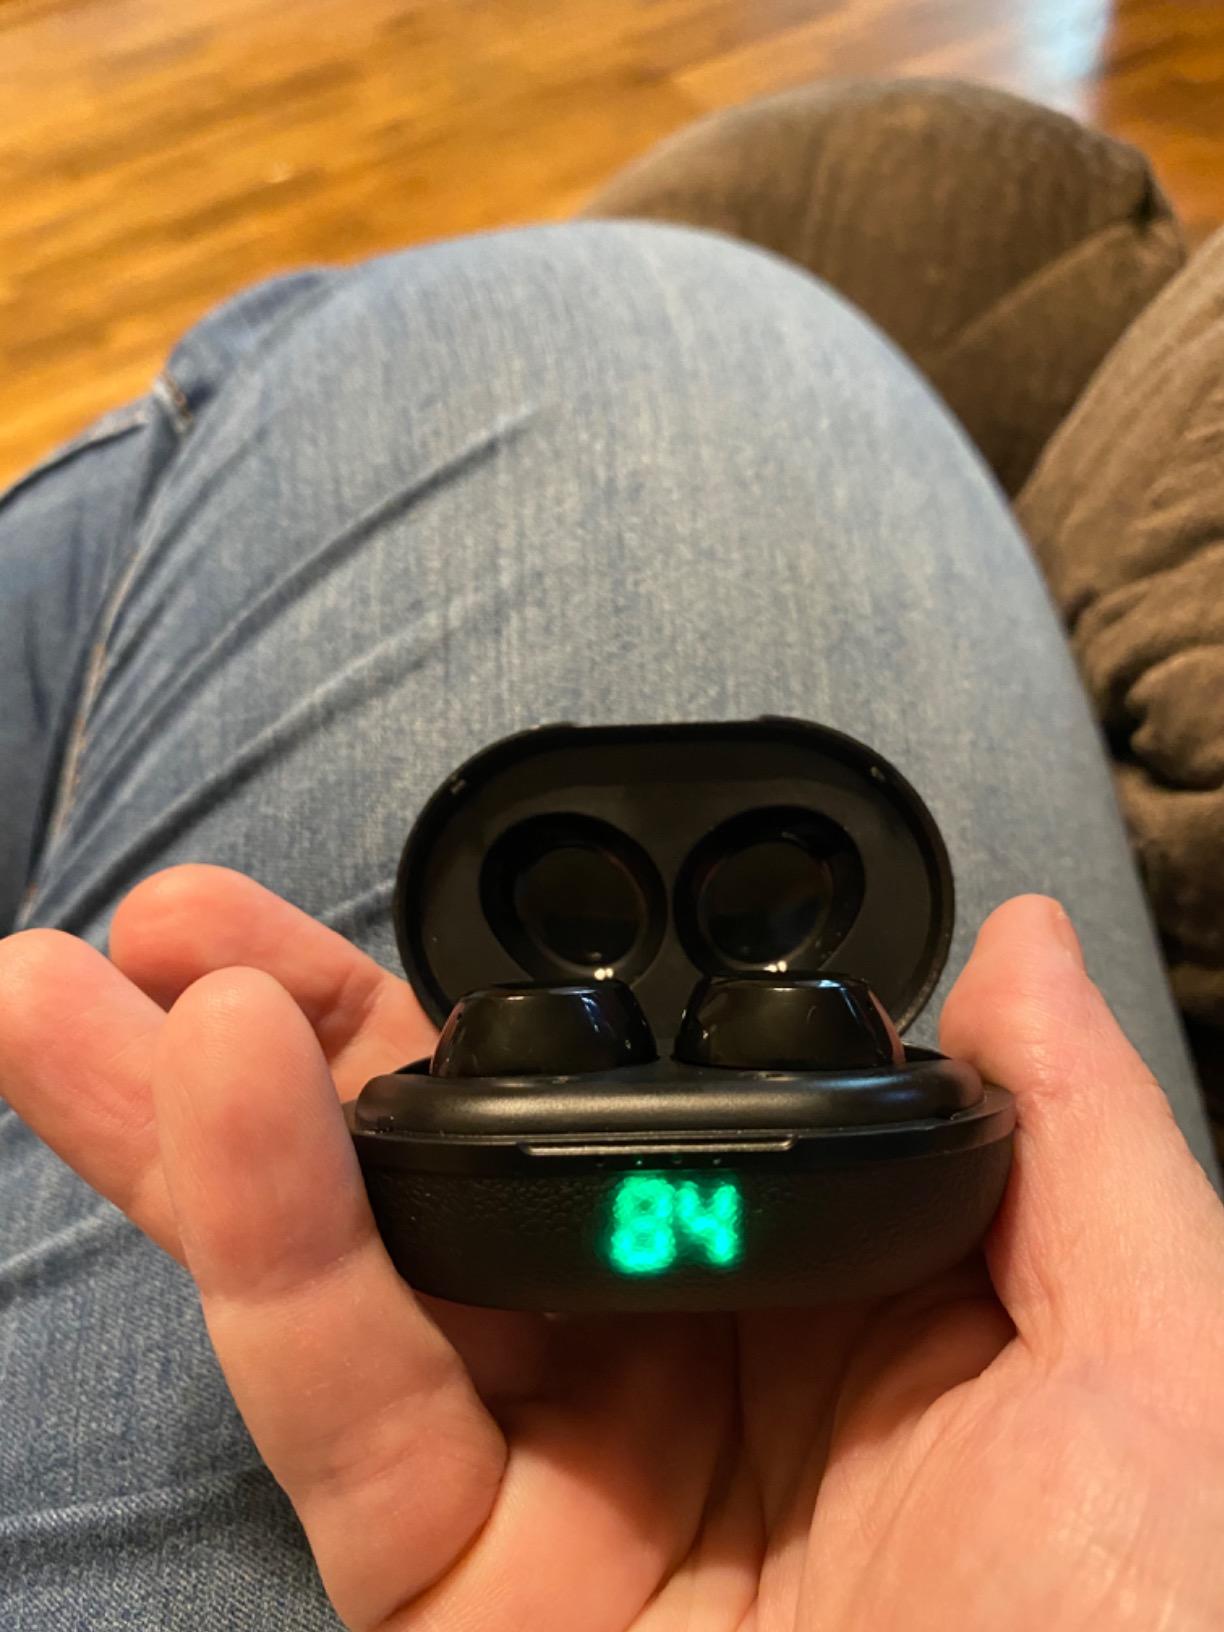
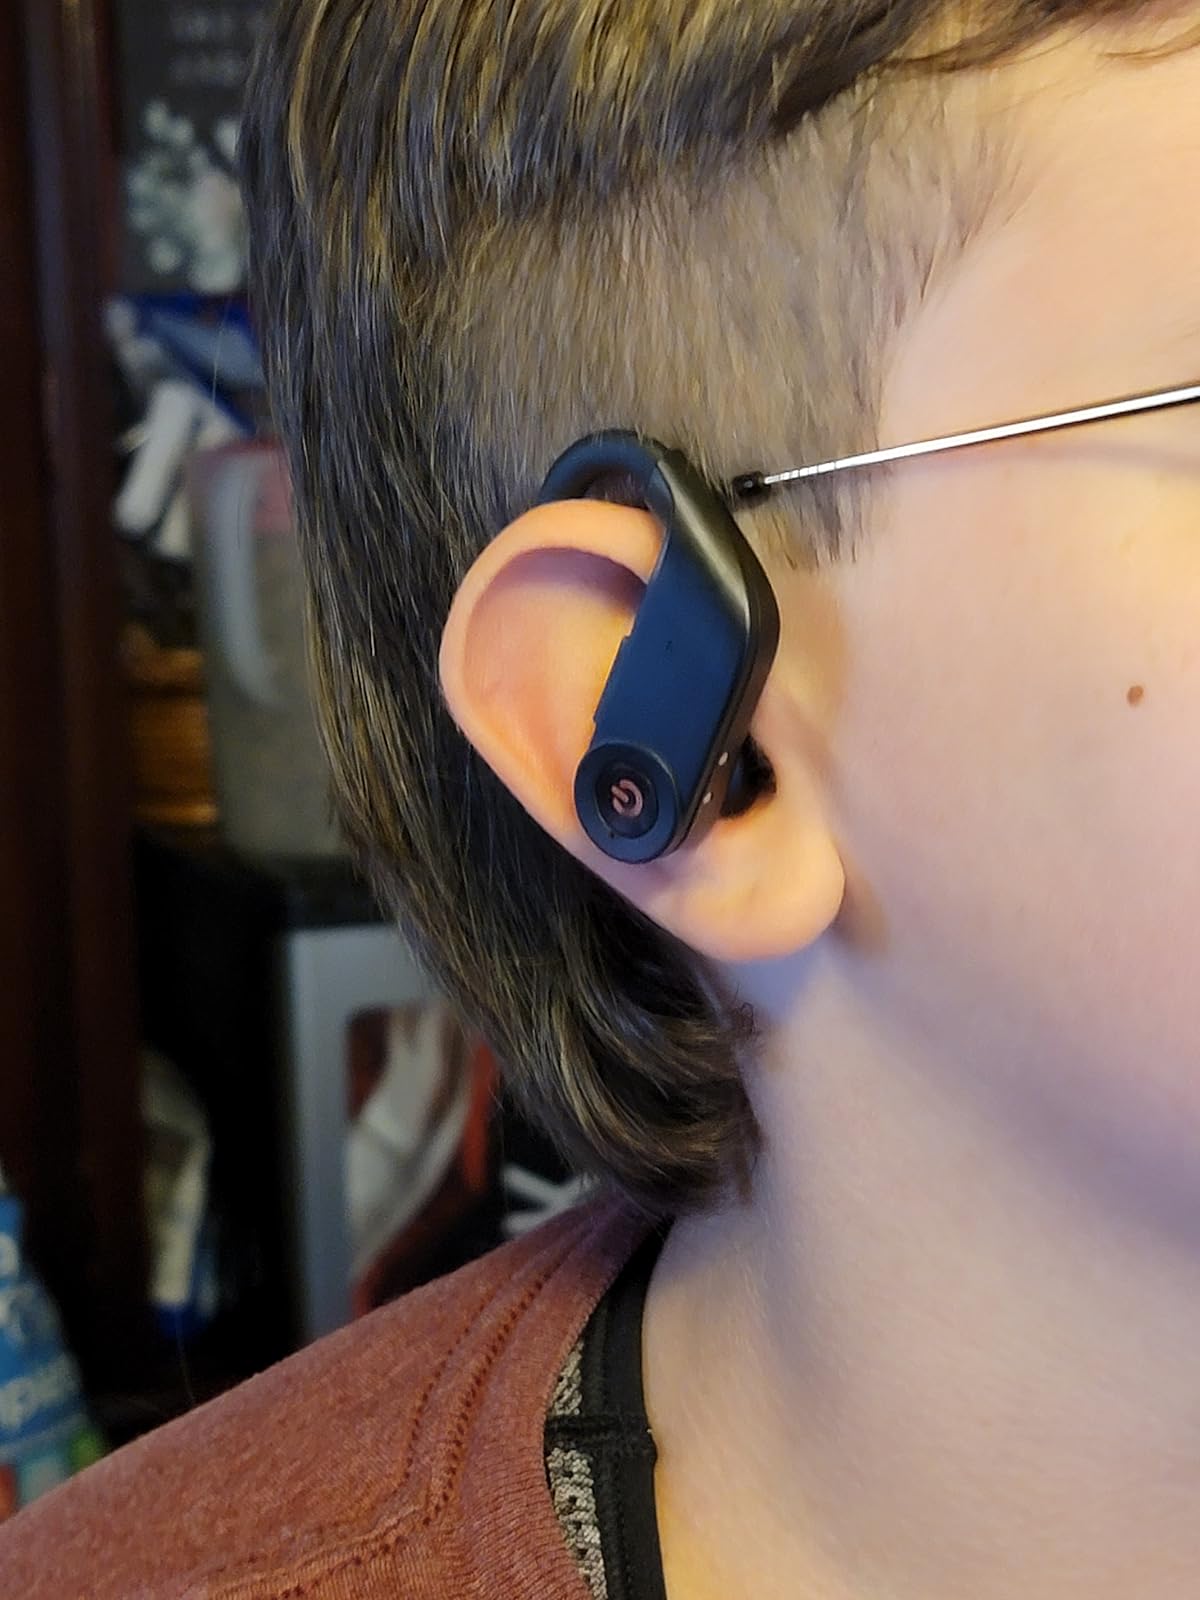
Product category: earbuds
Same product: no